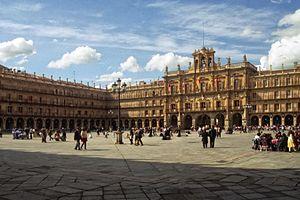
La Vía de la Plata est une chaussée romaine qui traversait l'ouest de l'Hispanie, de Augusta Emerita jusqu'à Asturica Augusta.